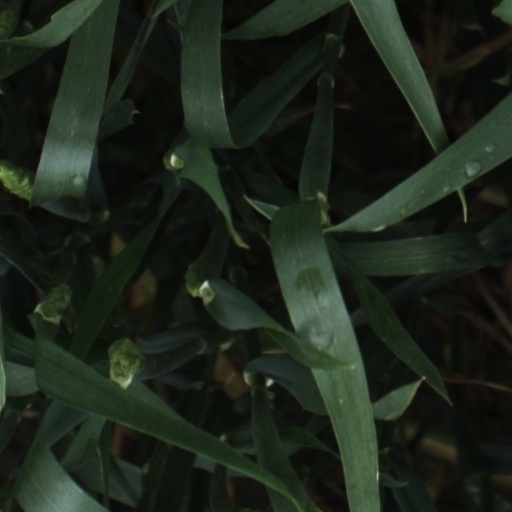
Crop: wheat